Yeastie Boys

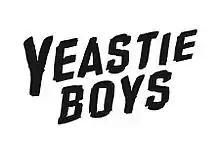

Yeastie Boys is an independent brewing company based in Wellington, New Zealand. Stu McKinlay and Sam Possenniskie established it in 2008. Yeastie Boys have a roster of three regular beers which they produce year round, and also produce a limited release of seasonal beers which they release each spring, summer, autumn and winter.